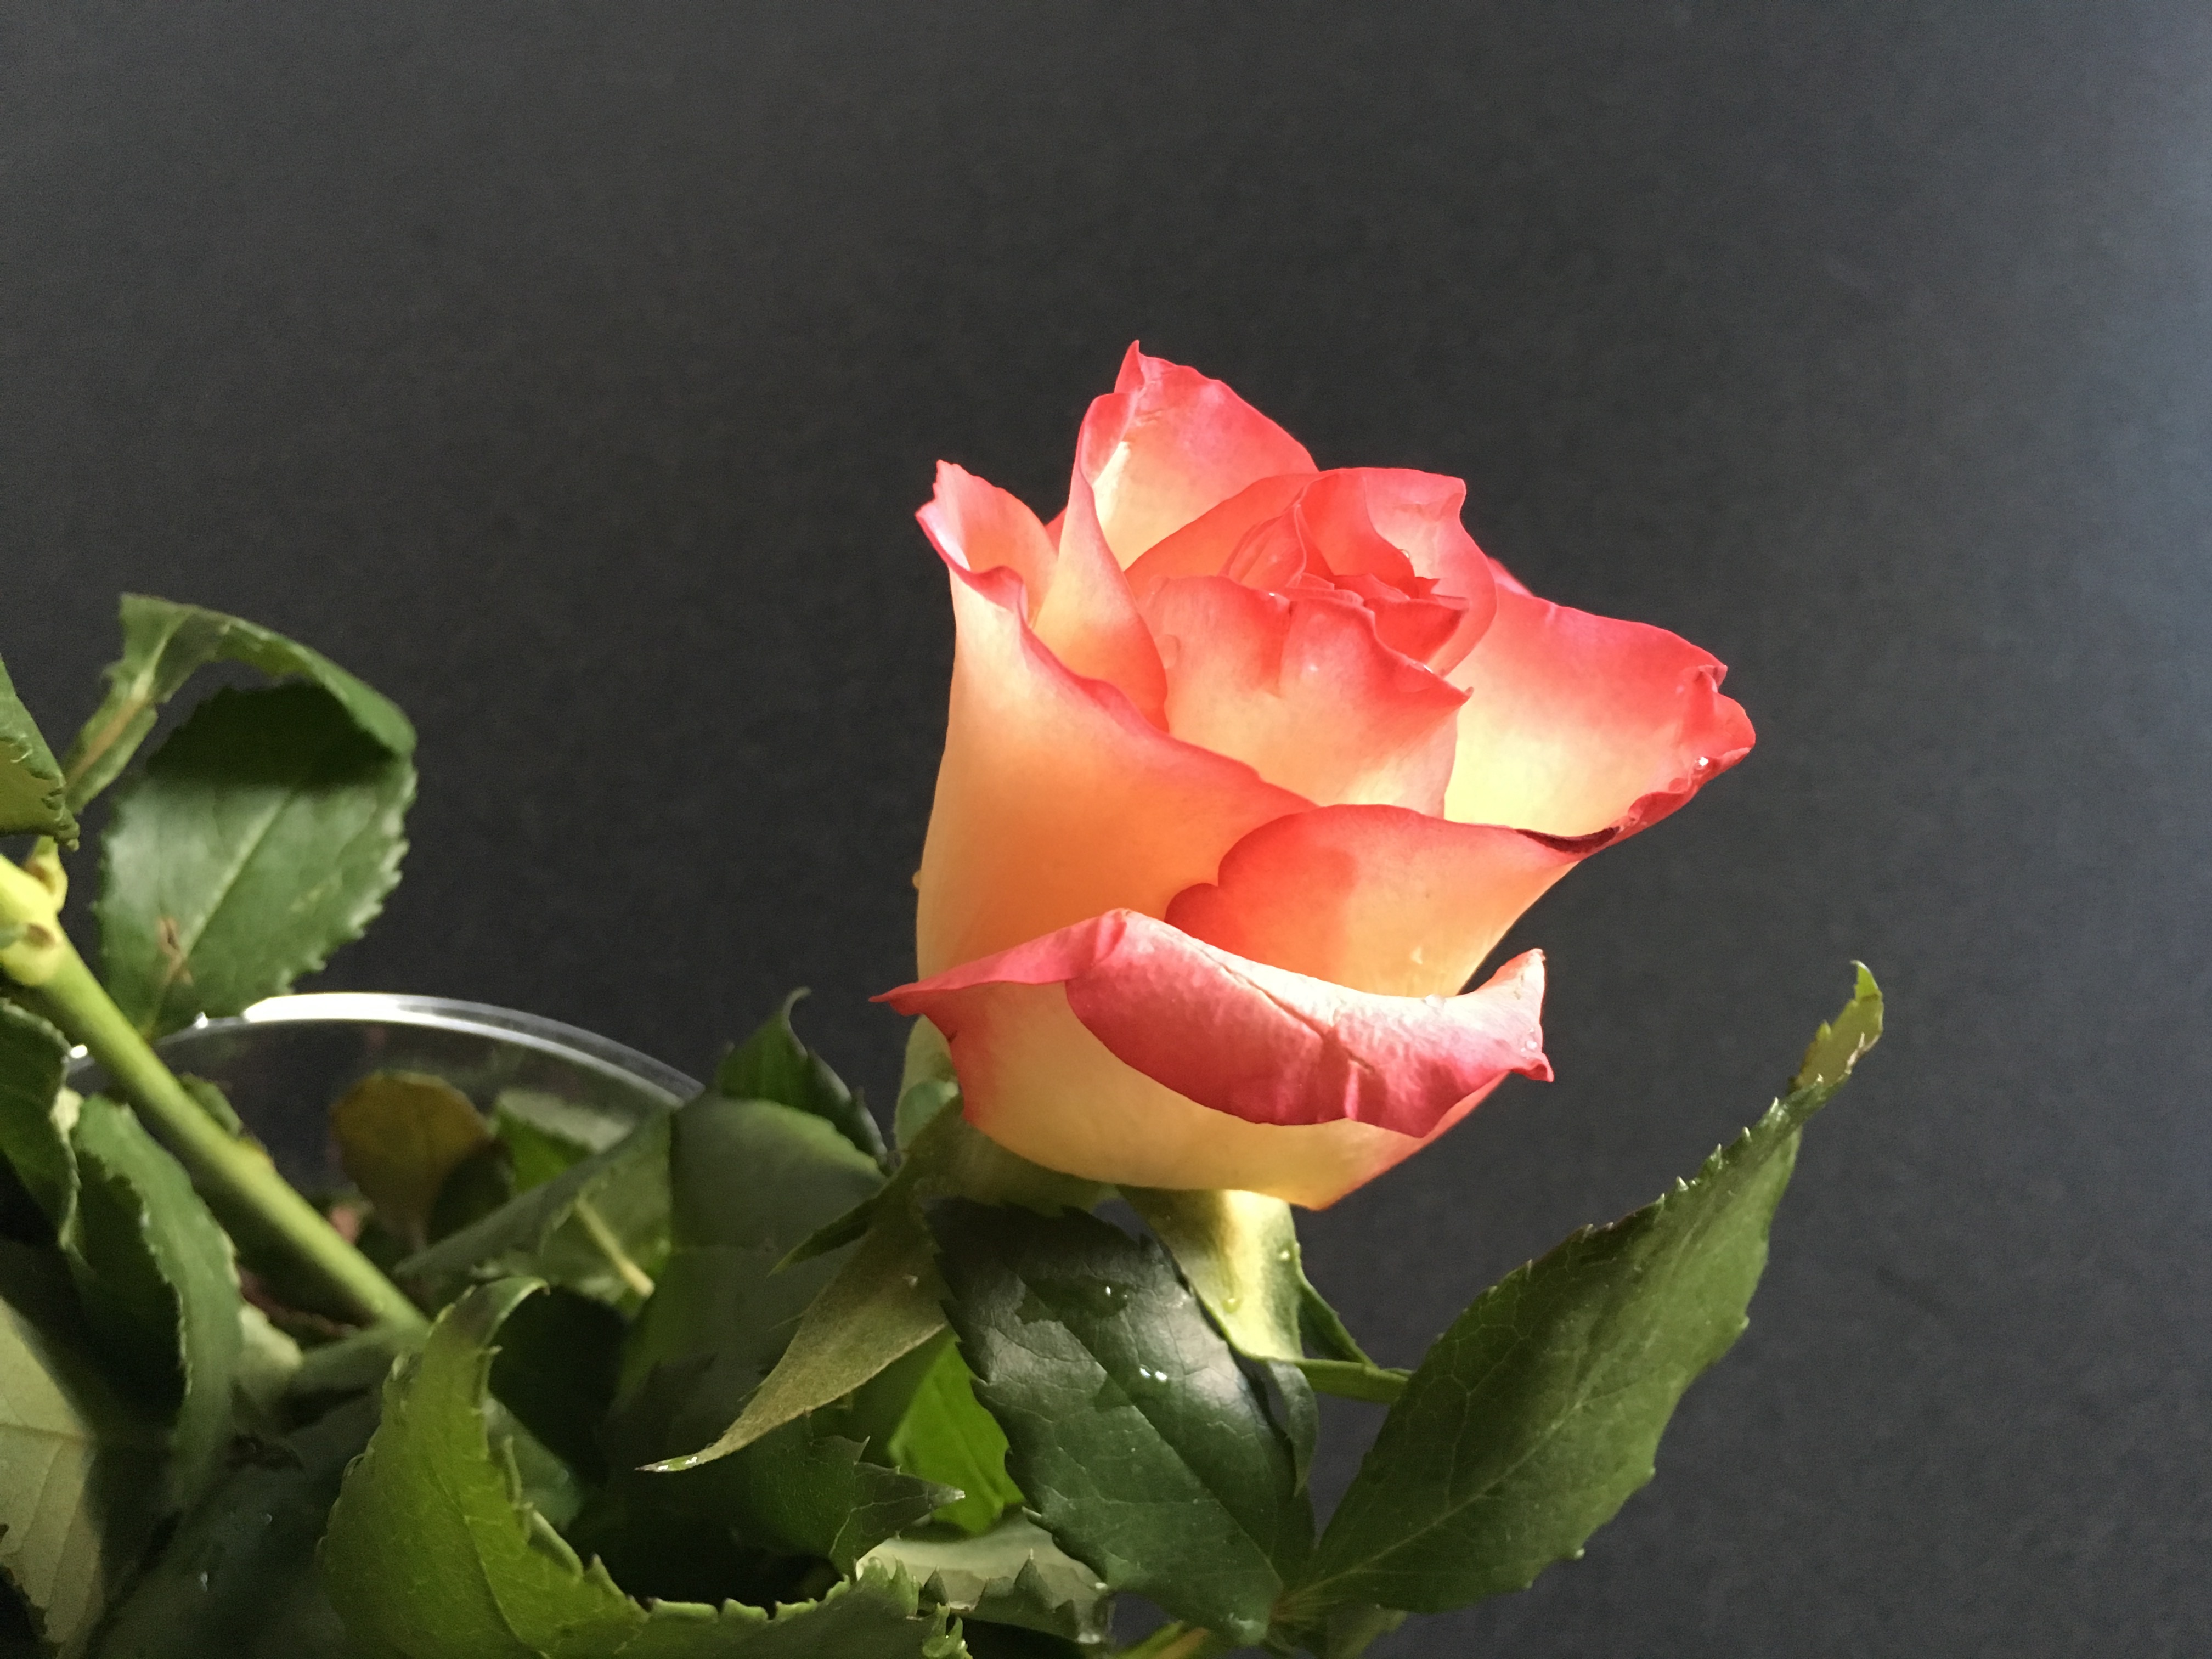
nature, blossom, plant, flower, petal, bloom, glass, rose, decoration, red, color, romantic, pink, flora, deco, flowers, roses, thorns, smell, beautiful, fragrance, macro photography, gelbrot, flowering plant, garden roses, rose family, garden rose, land plant, rose order